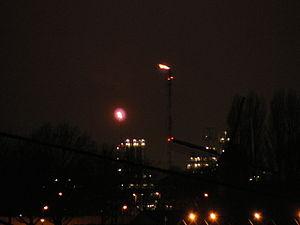
Le secteur de l'énergie en Belgique a constitué l'un des moteurs du développement économique au XIXᵉ siècle avec l'expansion des charbonnages qui ont contribué à l'industrialisation précoce du pays. Cependant, la Belgique est aujourd'hui totalement dépendante de l'étranger pour ses besoins en pétrole, en gaz naturel et en charbon, qui représentent 73,3 % de sa consommation d'énergie primaire en 2018.